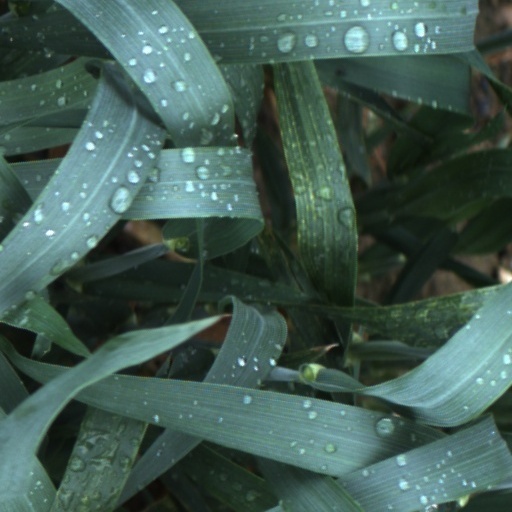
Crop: wheat